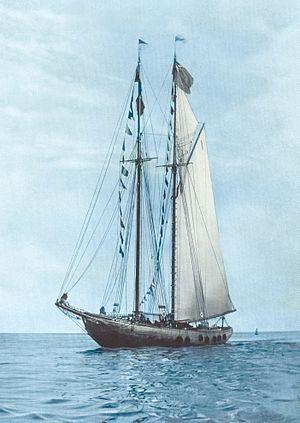
Le célèbre Bluenose.